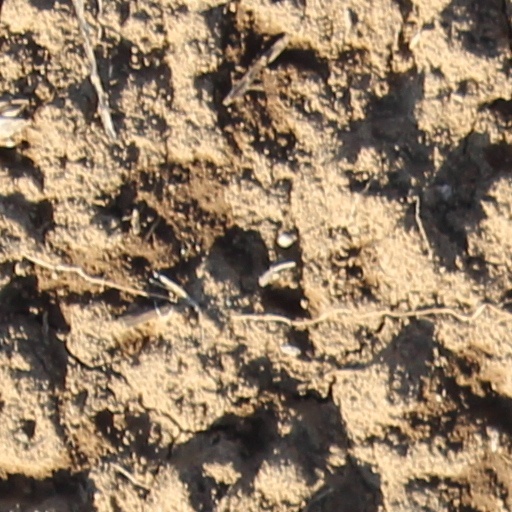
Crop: wheat